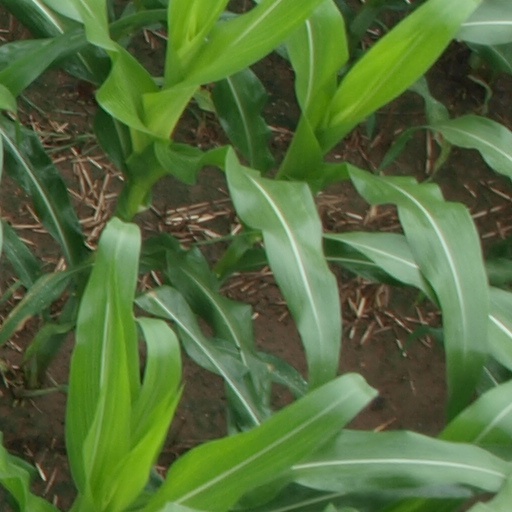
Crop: maize; corn